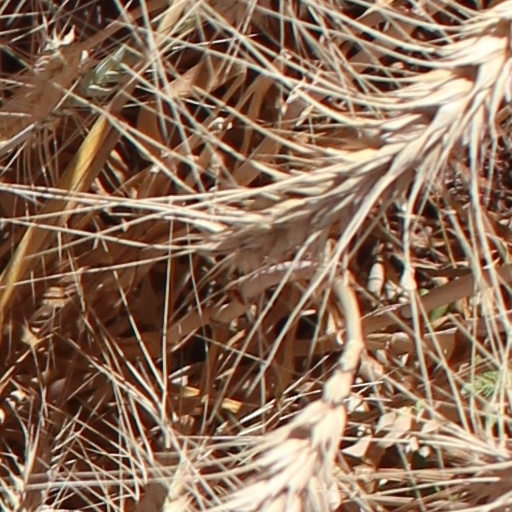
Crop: wheat